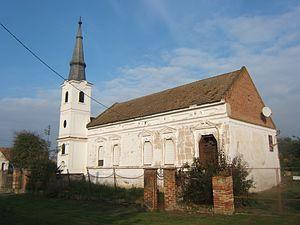
Gordisa est un village et une commune du comitat de Baranya en Hongrie.